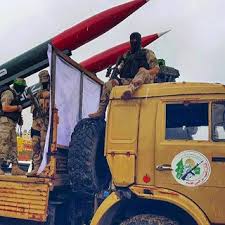
Label: Tornado